State of Mexico

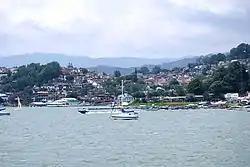
Bravo Valley panorama from Lake Avandaro

The natural feature most closely associated with the state is the Nevado de Toluca or Xinantécatl volcano, which is just south of the capital of Toluca. This extinct volcano rises 4,690 masl, making it the fourth highest peak in Mexico. At the top is a very large crater that contains two lakes called the Laguna del Sol and the Laguna de la Luna. The volcano and its immediate surroundings are part of the Nevado de Toluca National Park and the Los Venado National Park.